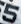
Number: 5